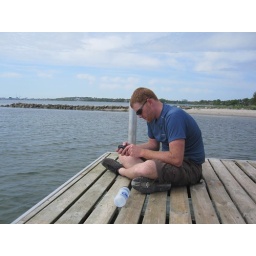
Tim cooling off after biking. No swimming in the fjord, there were jellyfish all around the beach and dock!